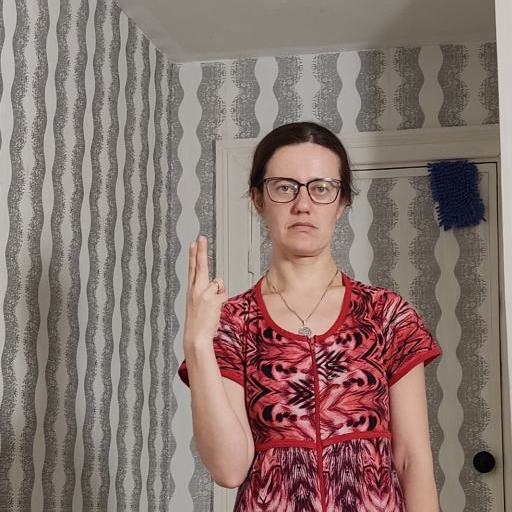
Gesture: two_up_inverted